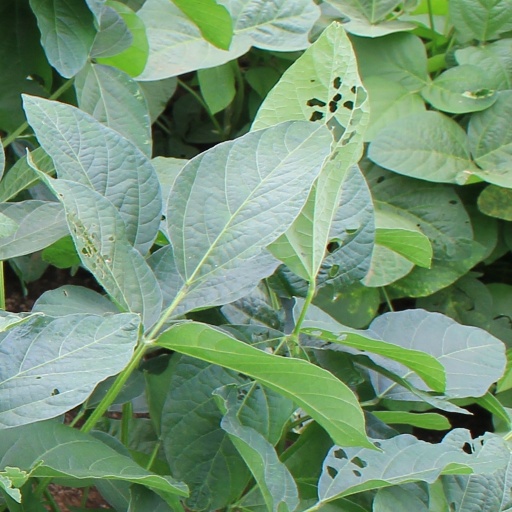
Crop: soybean